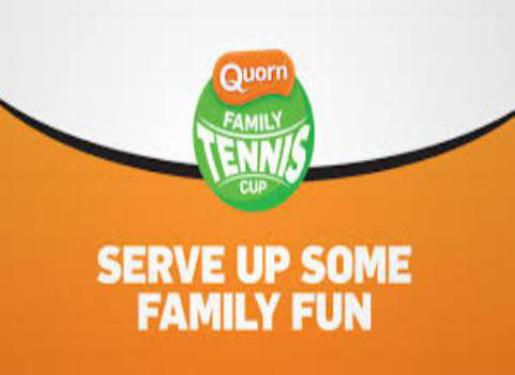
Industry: Food